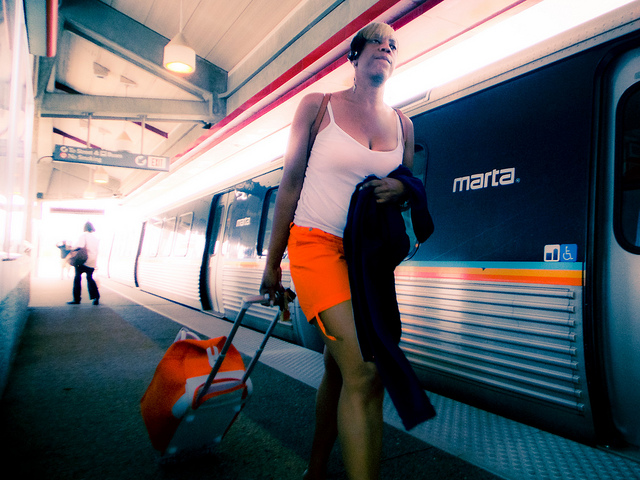
A woman walking past a train carrying luggage.

A woman pulling a rolling suitcase next to a MARTA train.

A woman wearing headphones carrying a rolling suit case by a train.

A woman with her suitcase walking by a train.

A woman walking next to a train, pulling a suitcase.